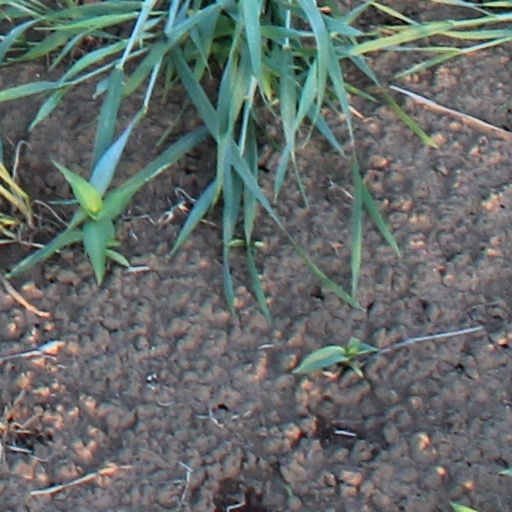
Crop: wheat